Seven churches of Asia

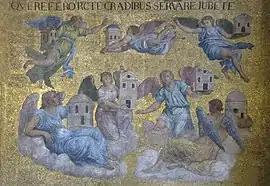
Mosaic in St Mark's Basilica of the seven angels

Historicism has been criticised by the Eastern Orthodox priest Dimitri Cozby, who writes that historicists take a greatly oversimplified view of history: "Since dispensationalism is Protestant in origin its 'Church history' is strictly Western. The dispensations take into account almost nothing of Orthodox history after the period of the early councils which we share with the West."